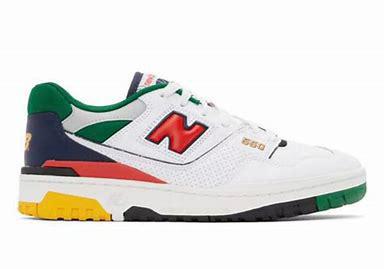
Brand: New
Model: Balance 550